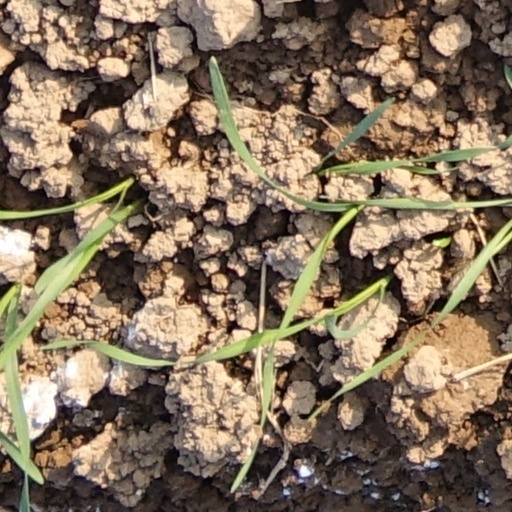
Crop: wheat